Jon Rubin

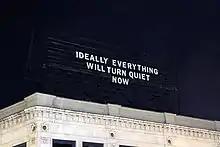
The Last Billboard, a project by artist Jon Rubin, featured a text by Laure Prouvost in Pittsburgh, Pennsylvania, November 2017.

"Fruit and Other Things" (2018-2019) is a project created in collaboration with artist Lenka Clayton commissioned by the Carnegie Museum of Art for the 2018 iteration of the Carnegie International. The project pulls from the specific context and history of the Carnegie International, which in its earliest years, selected artworks for its exhibitions from an international competition. From 1896 to 1931, artists submitted artworks to be considered for the exhibition, and the museum kept not only detailed records of the accepted works, but of those that were rejected as well. Over this 35 year span, 10,632 artworks were rejected from the exhibitions. In this project, Rubin and Clayton have hired a team of sign painters to meticulously render the titles of each rejected work, one by one. Each text painting is exhibited for a day, and then given away to visitors, totaling 10,632 paintings created, exhibited, and given away to the public over the course of the roughly six-month exhibition.